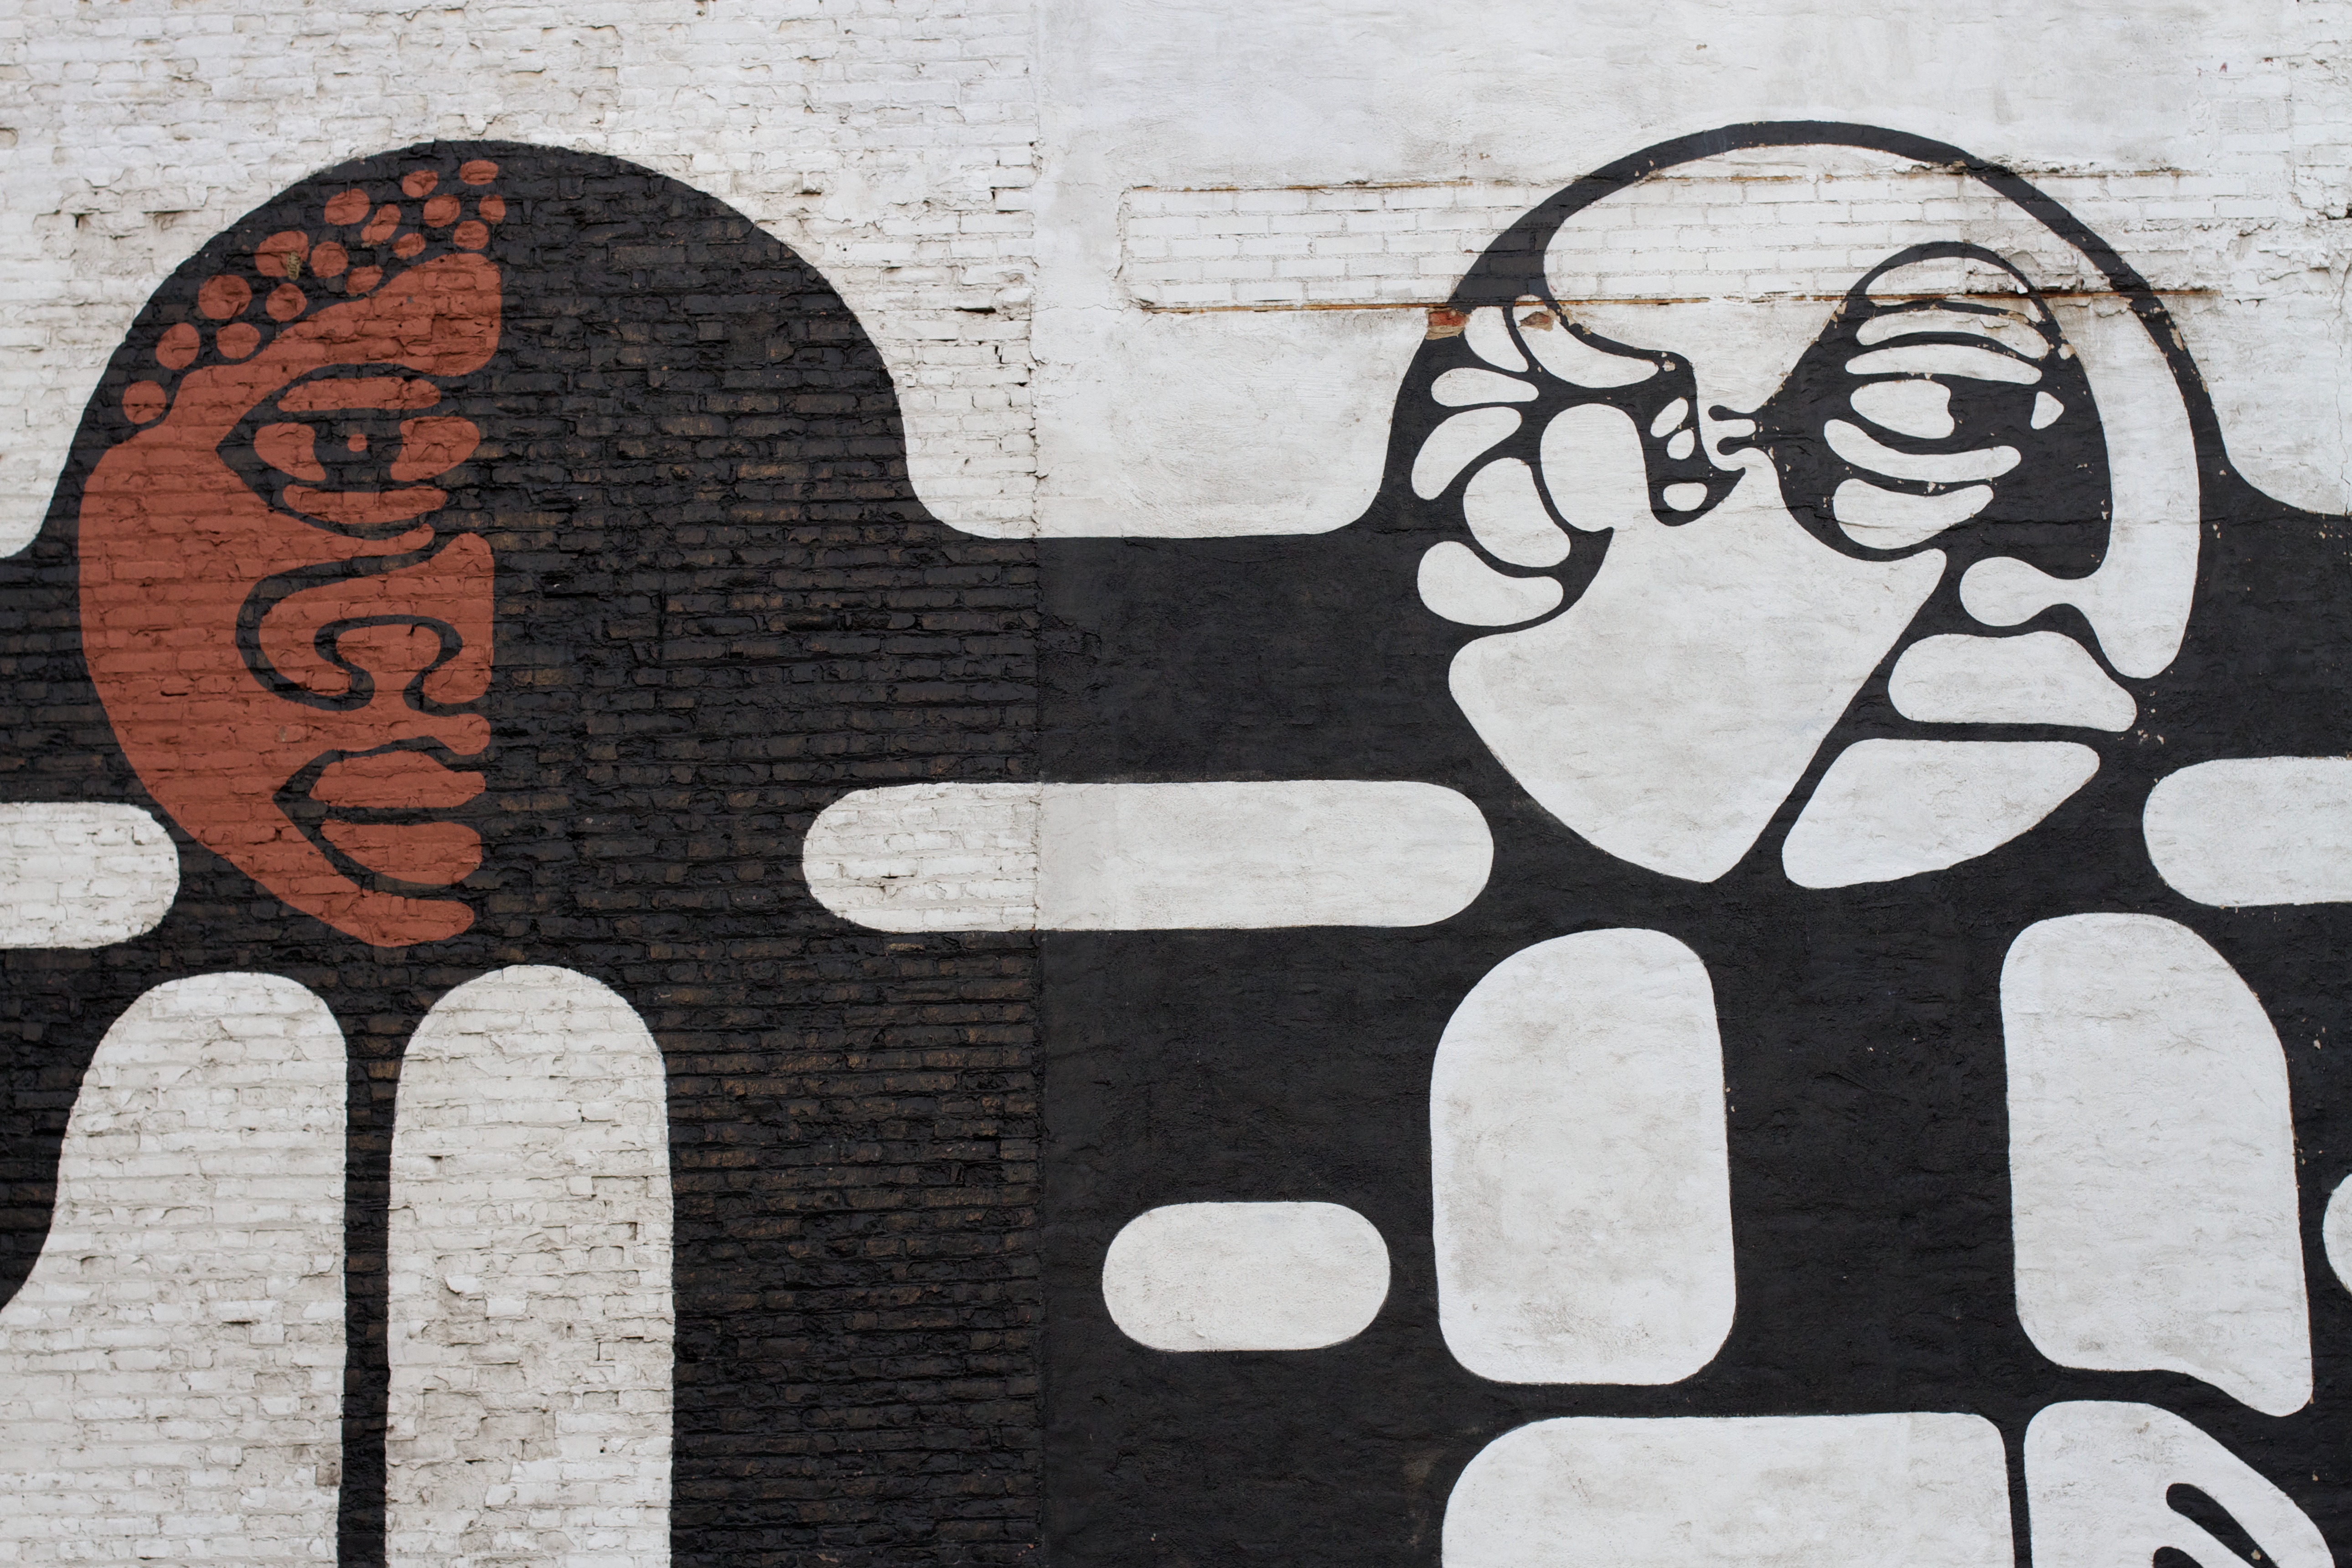
number, wall, graffiti, street art, font, art, drawing, illustration, design, modern art